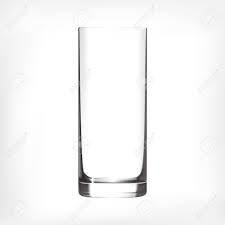
Label: glass